Arnold Schoenberg

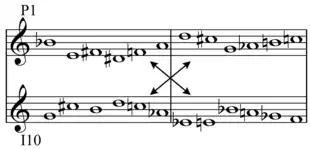
In Schoenberg's "Variations for Orchestra", Op. 31, tone row form P1's second half has the same notes, in a different order, as the first half of I10: "Thus it is possible to employ P1 and I10 simultaneously and in parallel motion without causing note doubling".File:Schoenberg - Variations for Orchestra op. 31 tone row I10.mid

Schoenberg's superstitious nature may have triggered his death. The composer had triskaidekaphobia, and according to friend Katia Mann, he feared he would die during a year that was a multiple of 13. This possibly began in 1908 with the composition of the thirteenth song of the song cycle "Das Buch der Hängenden Gärten" Op. 15. He dreaded his sixty-fifth birthday in 1939 so much that a friend asked the composer and astrologer Dane Rudhyar to prepare Schoenberg's horoscope. Rudhyar did this and told Schoenberg that the year was dangerous, but not fatal.